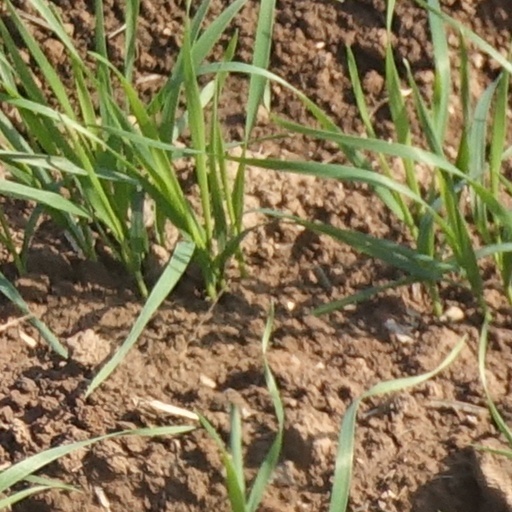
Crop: wheat